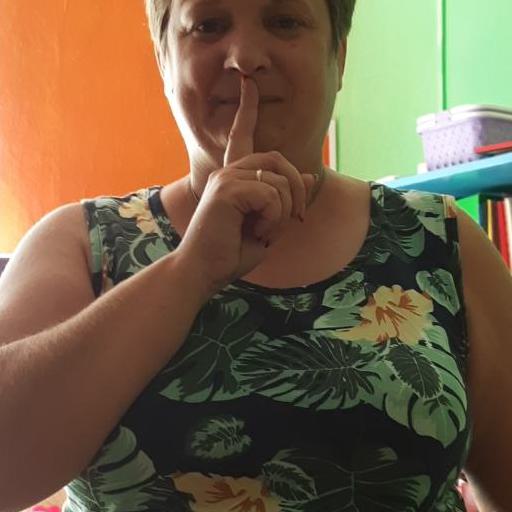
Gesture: mute